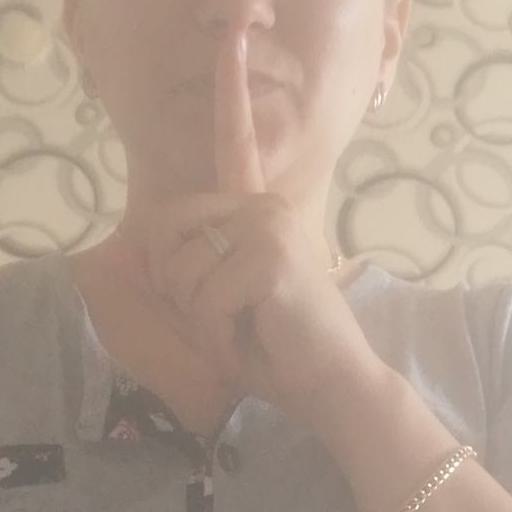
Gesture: mute